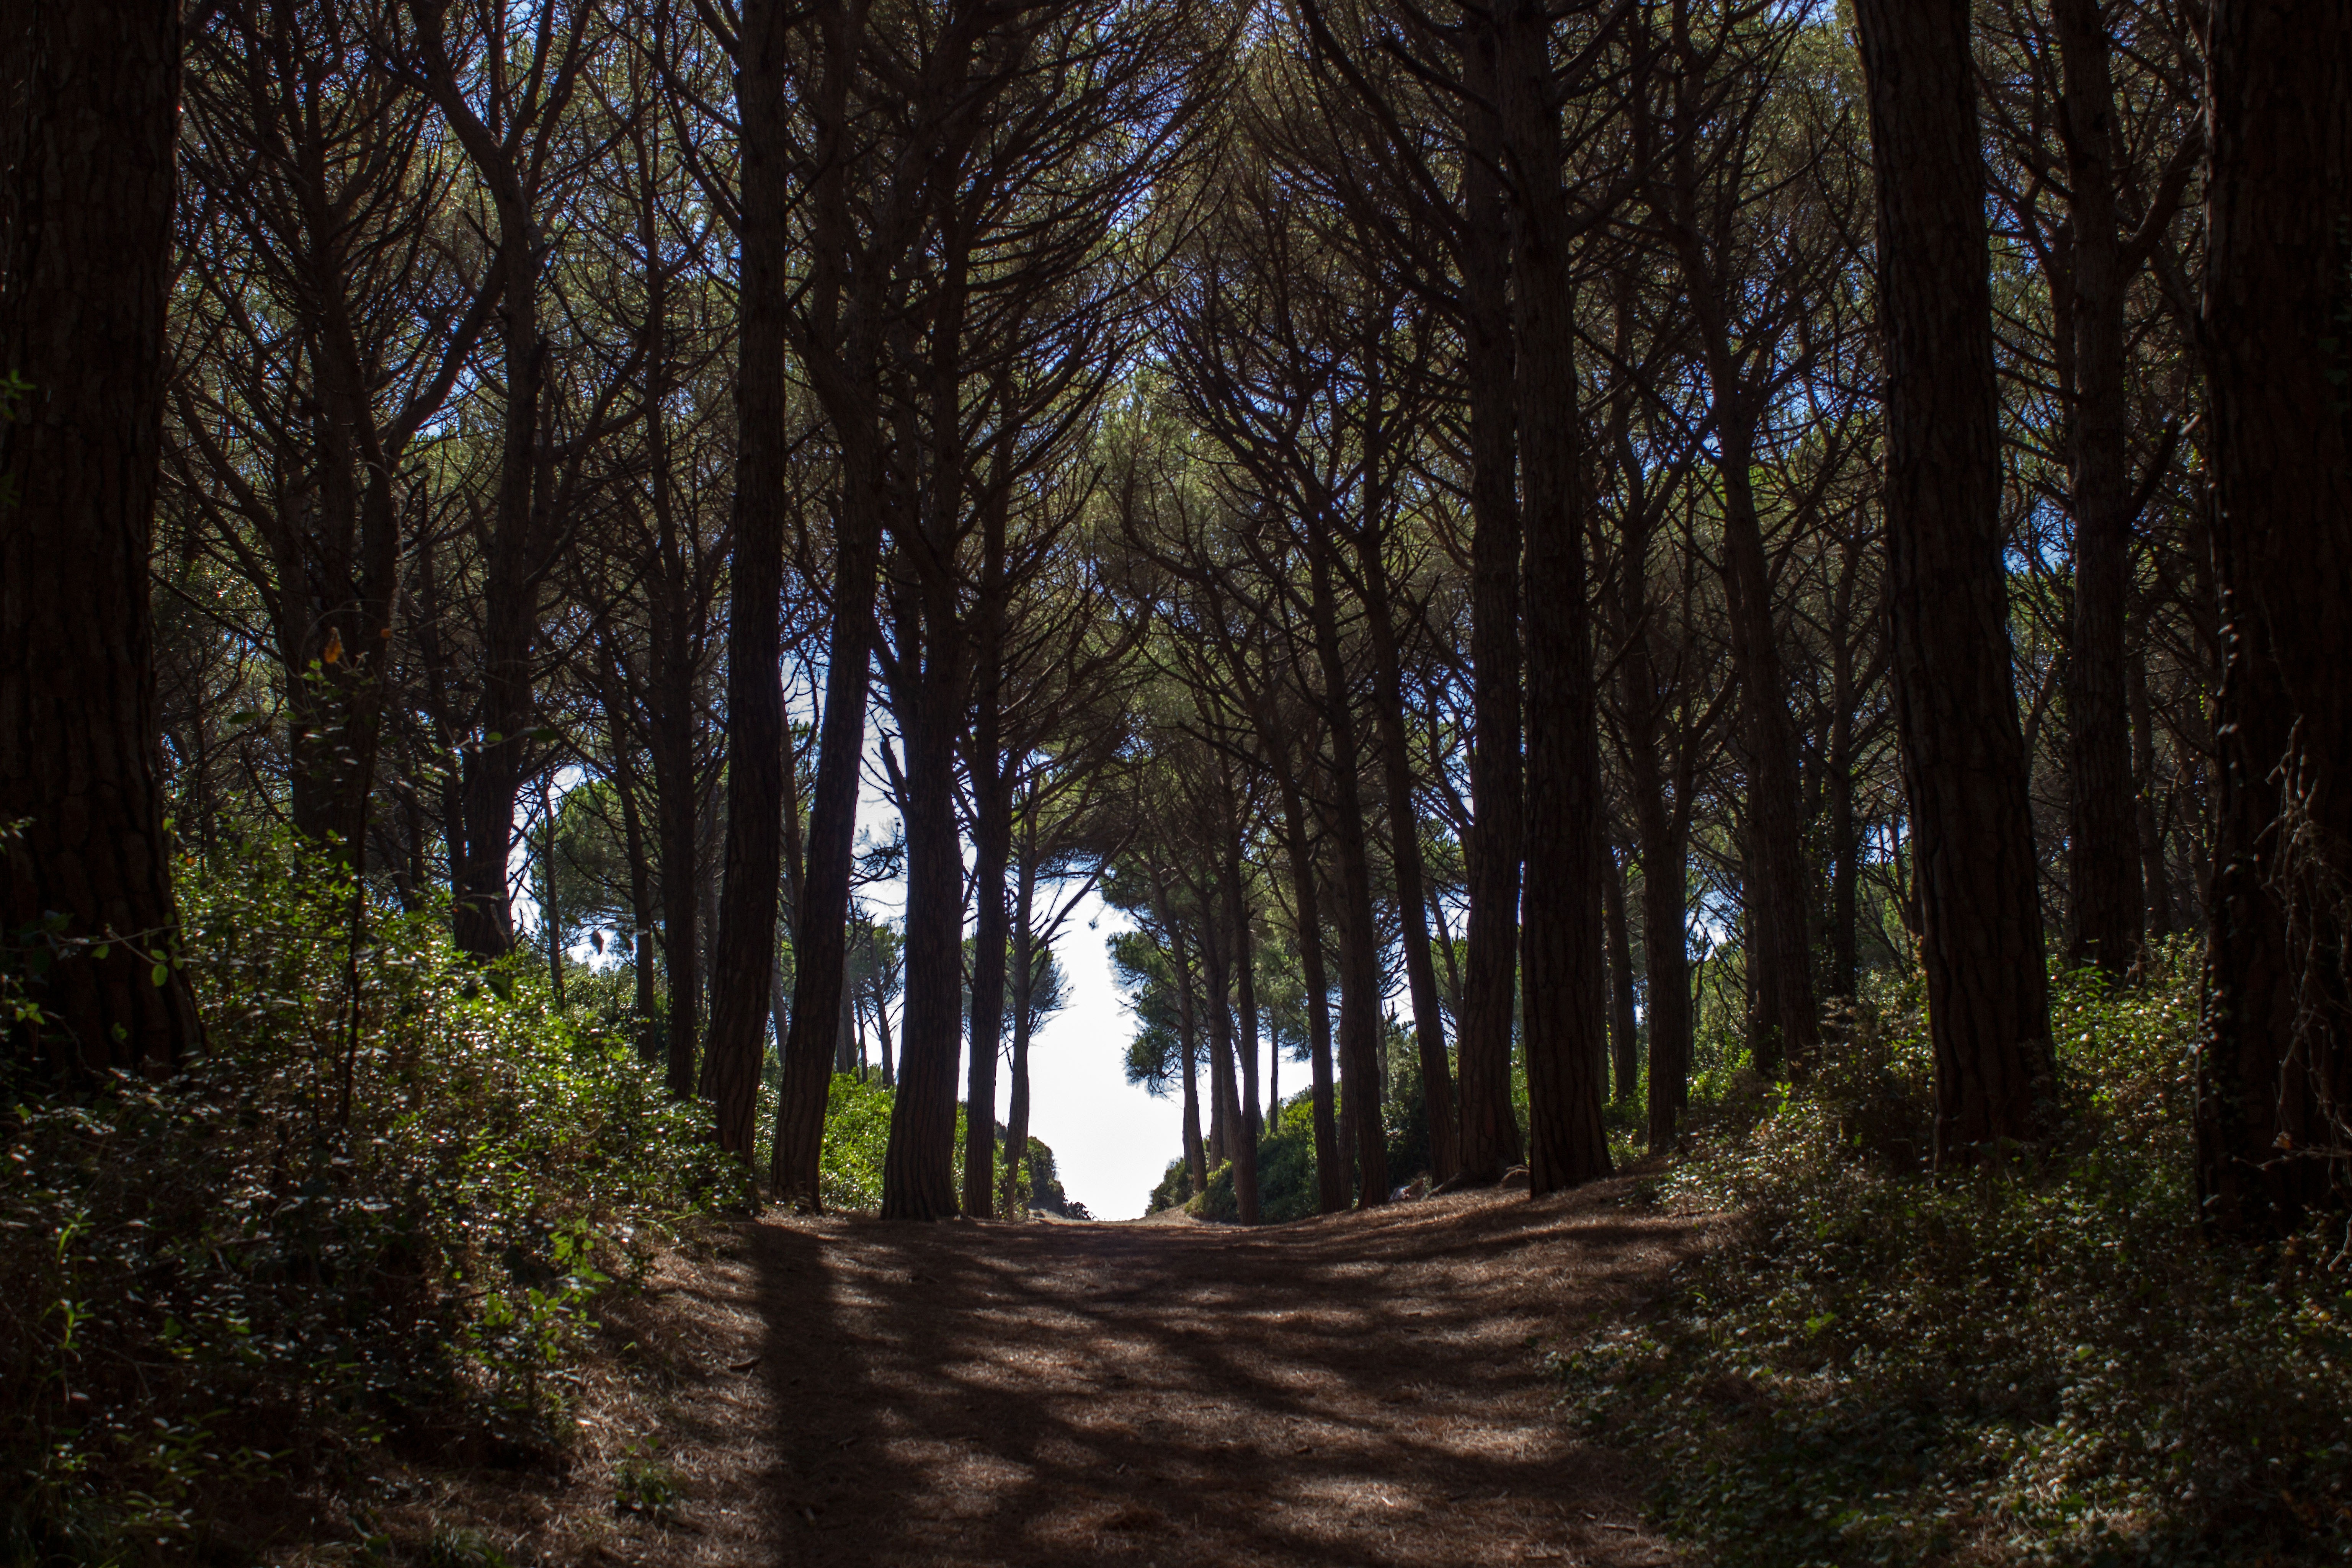
landscape, tree, nature, forest, wilderness, plant, trail, sunlight, leaf, jungle, autumn, italy, trees, rainforest, passage, cecina, woodland, habitat, away, ecosystem, forest path, pine forest, biome, old growth forest, natural environment, geographical feature, woody plant, temperate broadleaf and mixed forest, temperate coniferous forest